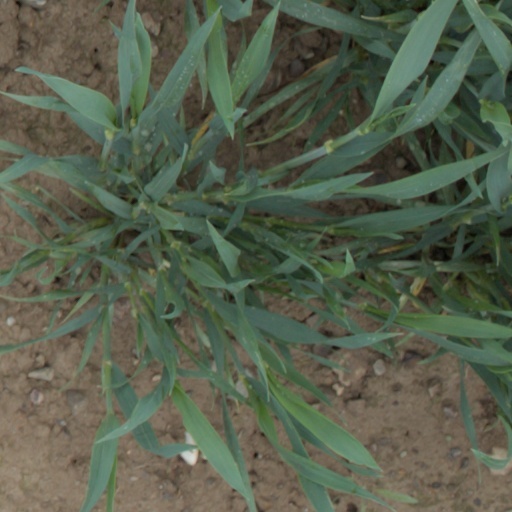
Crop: wheat